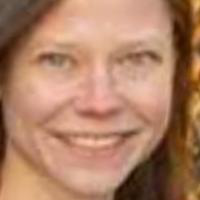
Age group: age 31-40